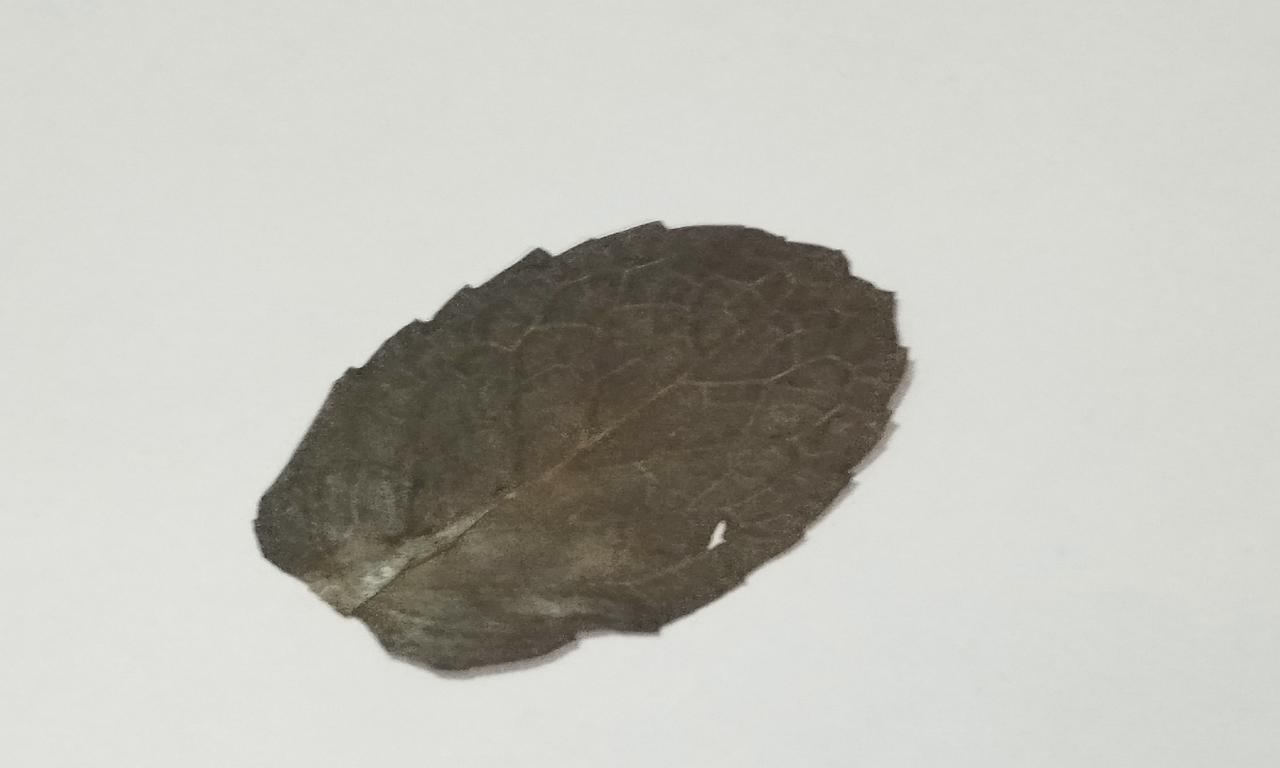
Label: Dried